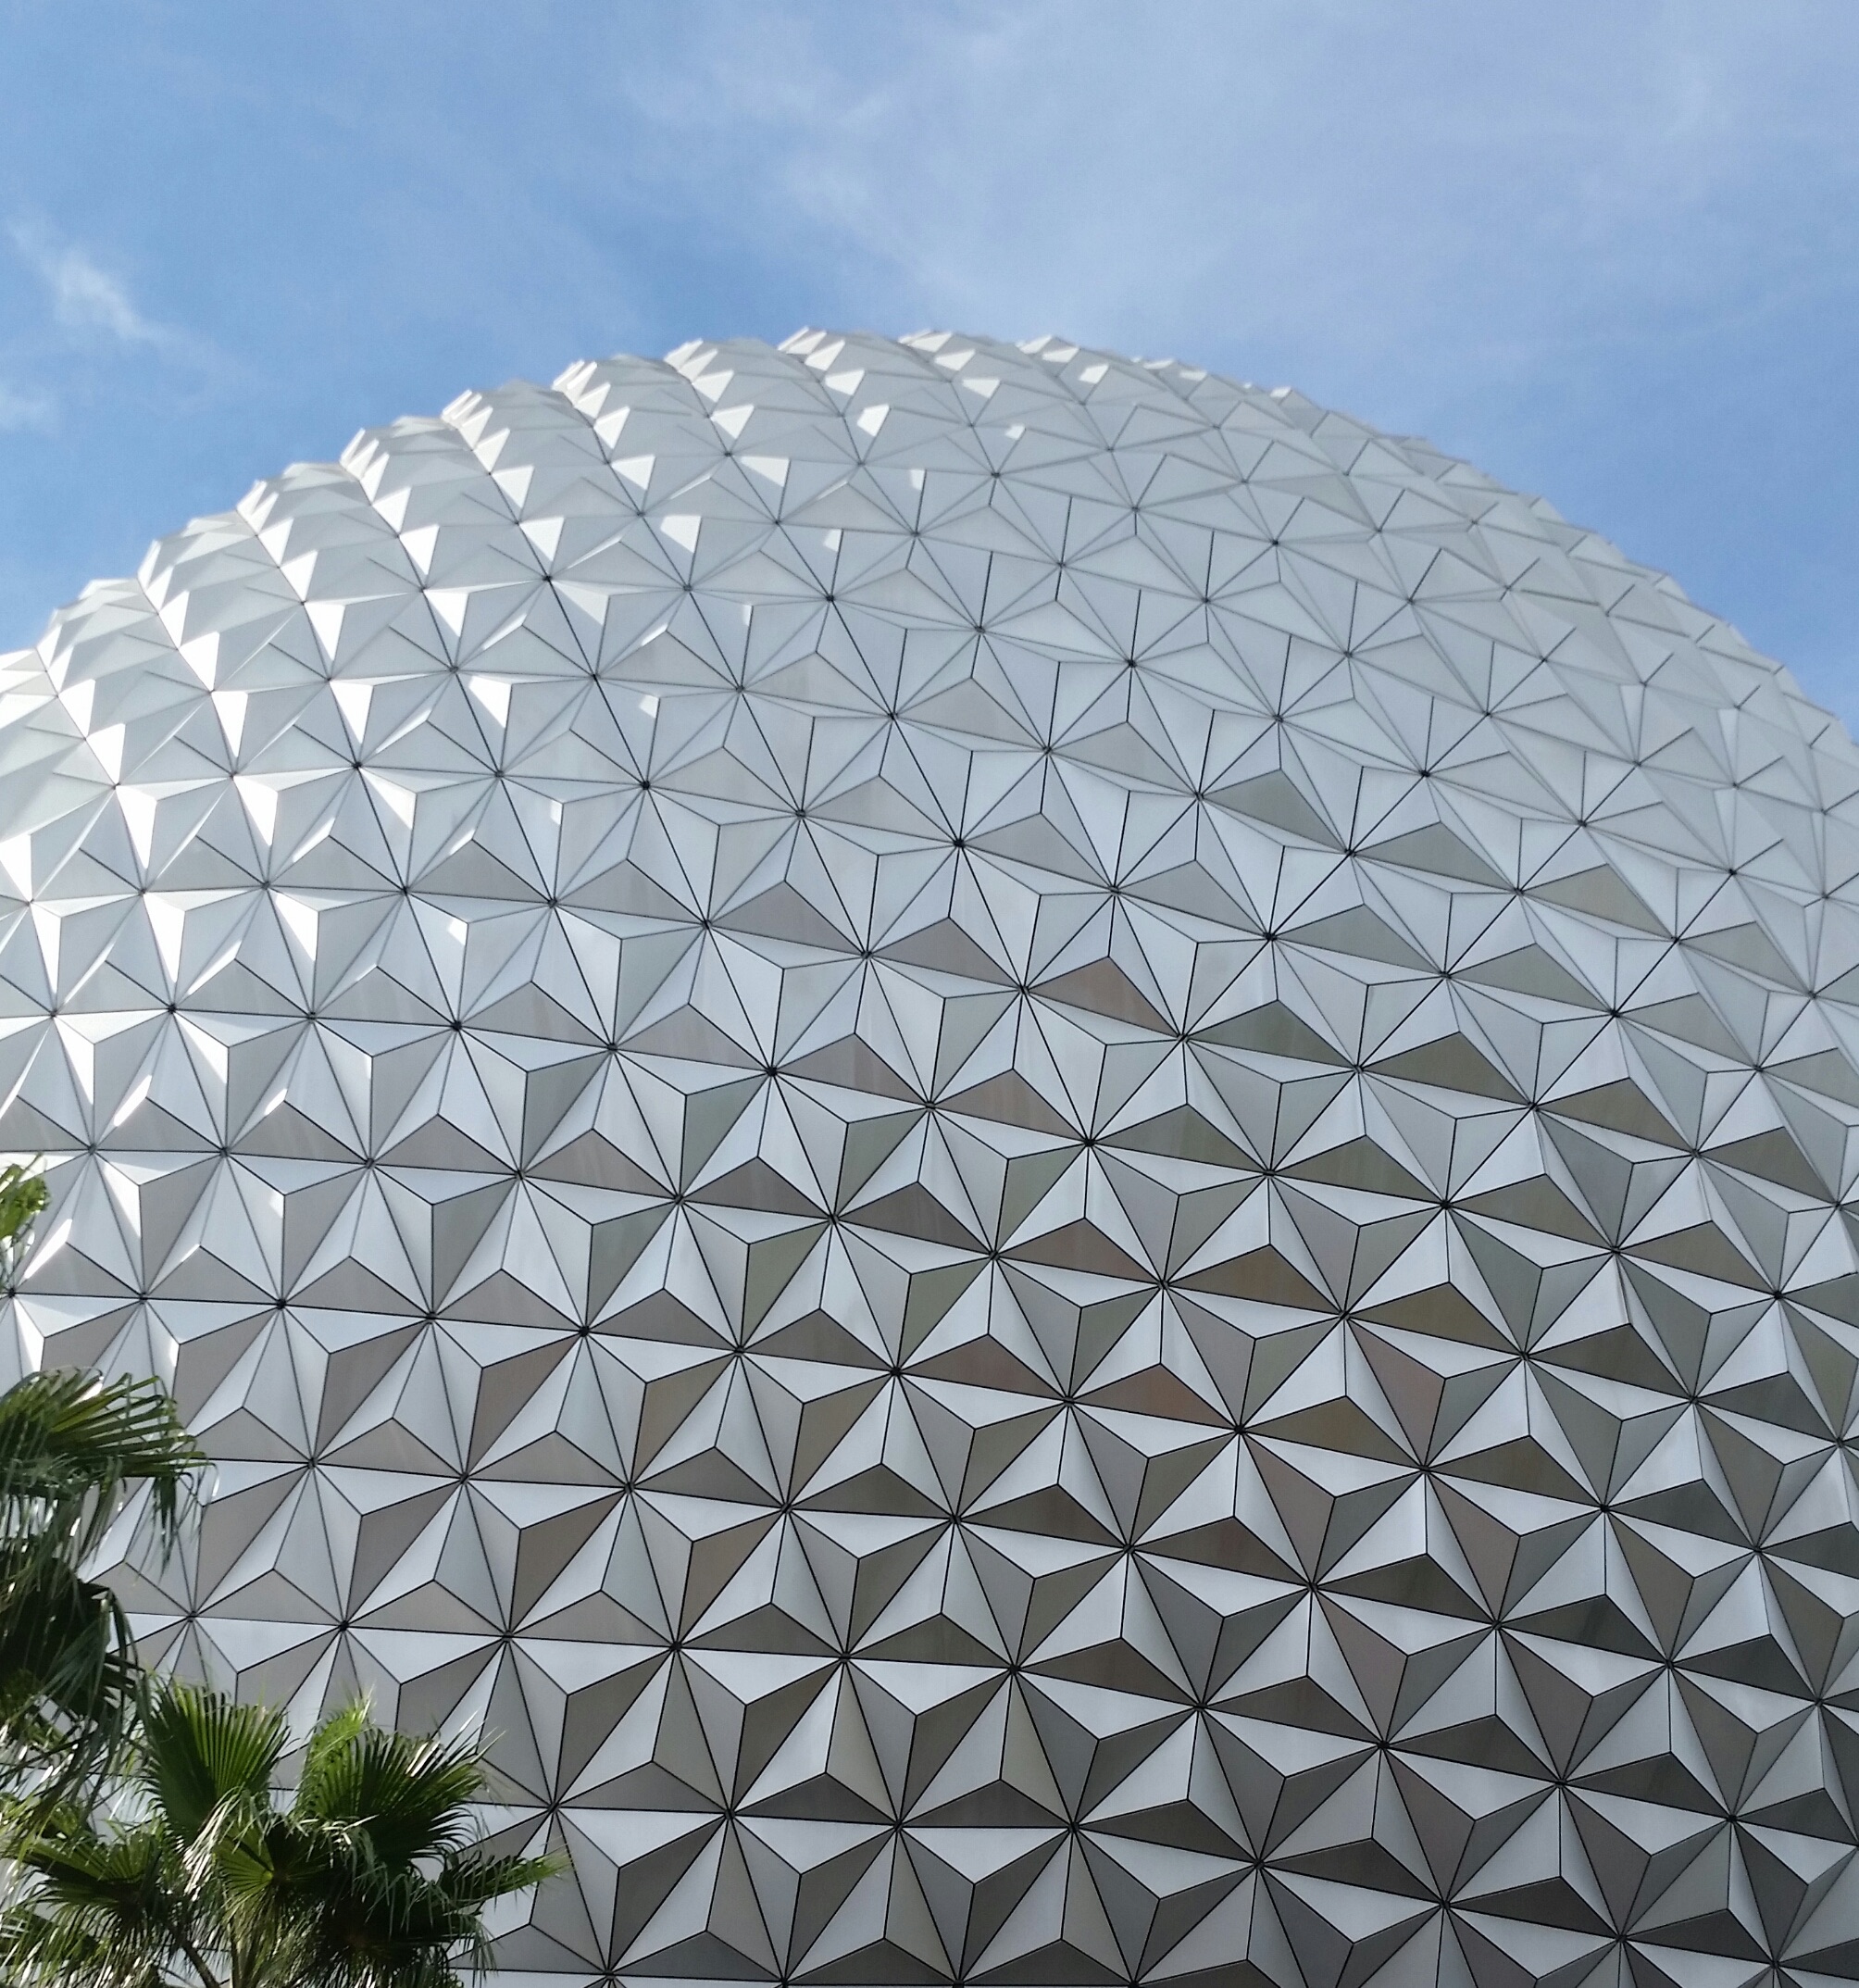
architecture, structure, roof, facade, circle, art, design, net, symmetry, dome, shape, daylighting